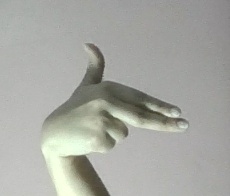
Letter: ghain